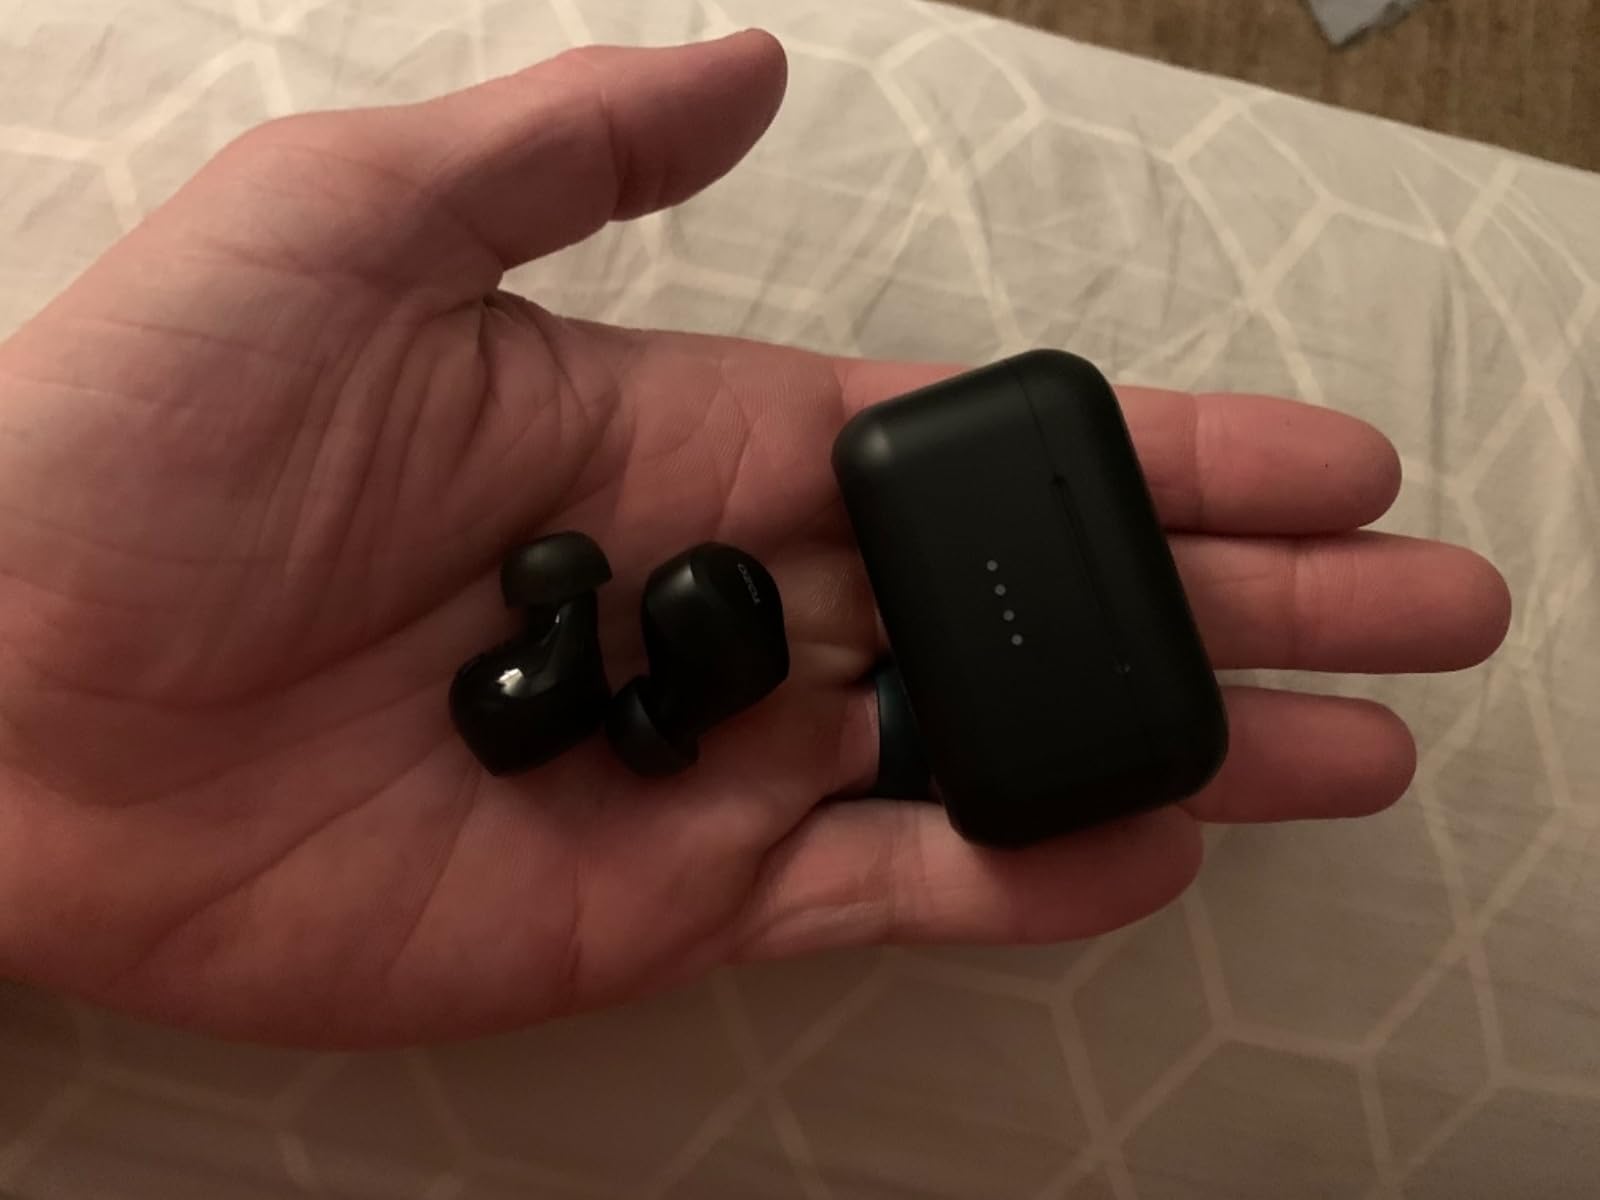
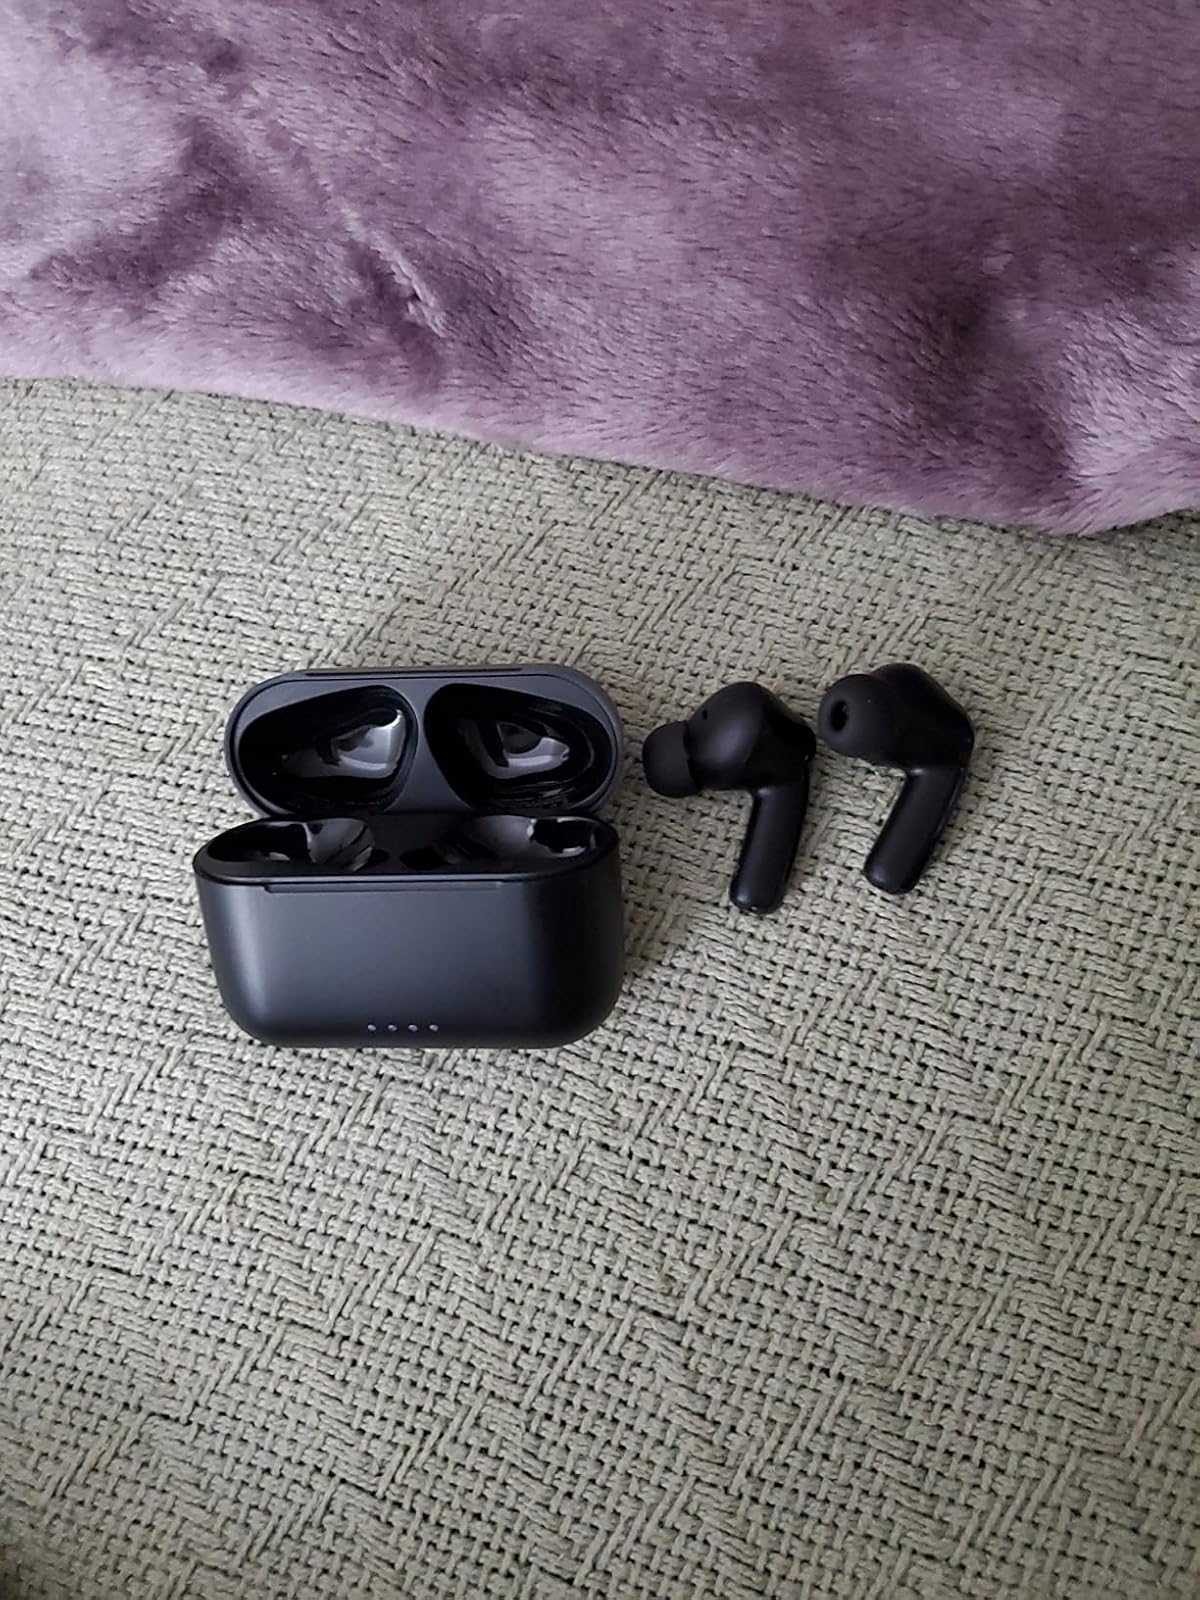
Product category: earbuds
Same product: no